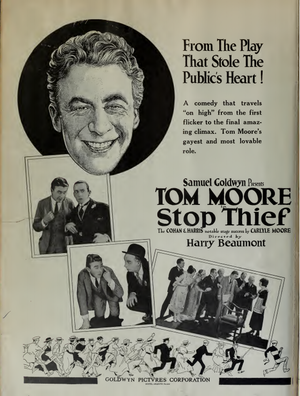
Stop Thief est un film américain réalisé par Harry Beaumont, sorti en 1920.